Mike Dorsey

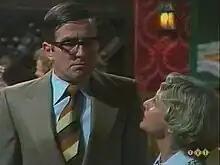
Mike Dorsey and Wendy Blacklock as Reg and Edie MacDonald in "Number 96".

Mike Dorsey (4 January 1930 – 24 October 2014) was an English-born Australian theatre and television actor, publicity officer, and tour manager.